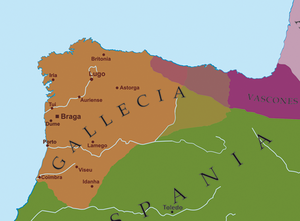
Domaines de la monarchie suève, et extension du royaume de Galice au Vème siècle